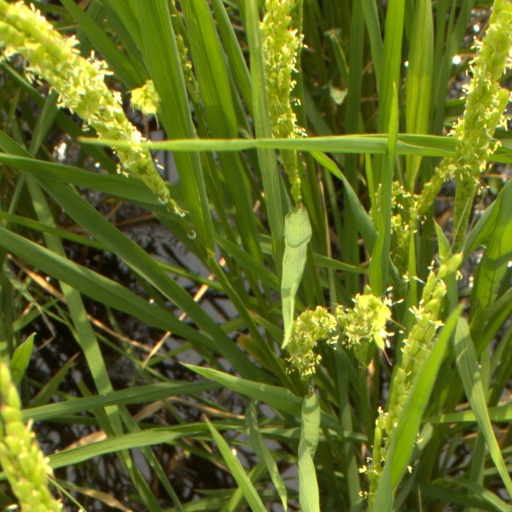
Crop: rice